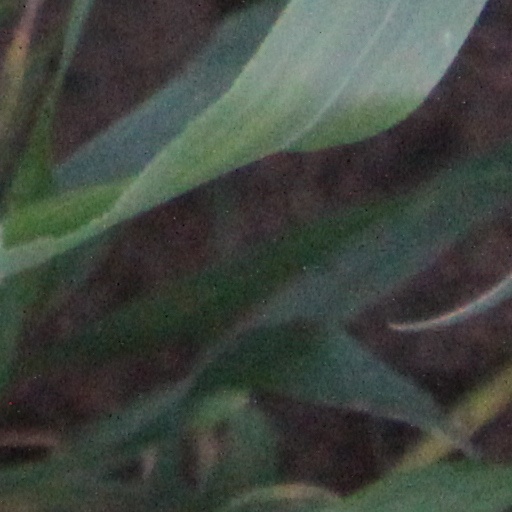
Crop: wheat